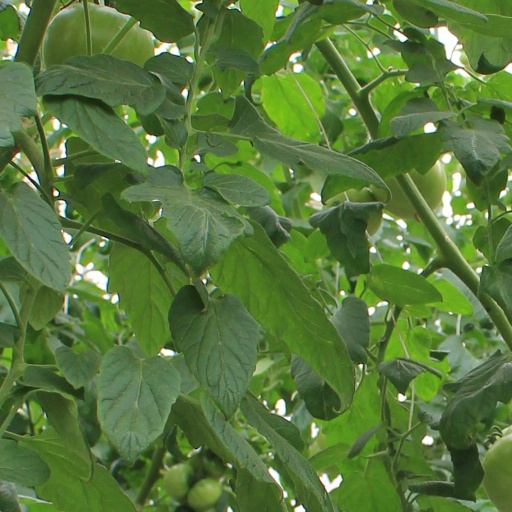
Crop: tomato